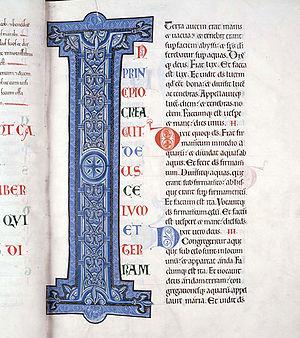
Reproduction d'une page de la Grande Bible de Clairvaux, manuscrit enluminé du XIIe siècle
La Grande Bible de Clairvaux est un manuscrit enluminé de la Bible, réalisé dans le deuxième quart du XIIᵉ siècle à l'abbaye de Clairvaux sous l'abbatiat de saint Bernard.
L'enluminure romane désigne la décoration des manuscrits propre à l'art roman. Ce style se développe en France au cours du début du XIᵉ siècle pour s'étendre à la quasi-totalité de l'Europe occidentale chrétienne. Elle disparait pour laisser place à l'enluminure gothique à la fin du XIIᵉ siècle en France et en Angleterre, mais seulement au cours du XIIIᵉ siècle en Allemagne par exemple.